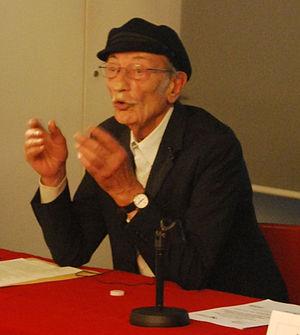
Luigi Snozzi est un architecte suisse du canton du Tessin qui travaille à Locarno et à Lugano.